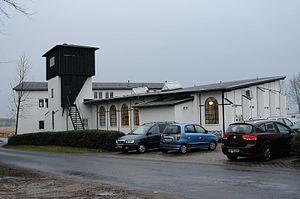
Præstø / Galleri
Præstø er en havneby og tidligere købstad på Sydsjælland med 3.814 indbyggere, beliggende 20 km syd for Faxe, 25 km sydøst for Næstved og 17 km nordøst for Vordingborg. Byen hører til Vordingborg Kommune og ligger i Region Sjælland.